Alan Rickman

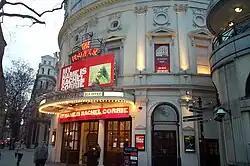
"My Name Is Rachel Corrie"—a play co-written and directed by Rickman—playing at the Playhouse Theatre, London, March 2006

Rickman met his longtime partner Rima Horton at the age of 19; he stated that his first crush was at 10 years old on a girl named Amanda at his school's sports day. As a child, he excelled at calligraphy and watercolour painting. Rickman was educated at West Acton First School followed by Derwentwater Primary School in Acton, and then Latymer Upper School in London through the Direct Grant system, where he became involved in drama. Rickman went on to attend Chelsea College of Art and Design from 1965 to 1968. He then attended the Royal College of Art from 1968 to 1970. His training allowed him to work as a graphic designer for the Royal College of Art's in-house magazine, "ARK", and the "Notting Hill Herald", which he considered a more stable occupation than acting; he later said that drama school "wasn't considered the sensible thing to do at 18".